Chris Smith (New Jersey politician)

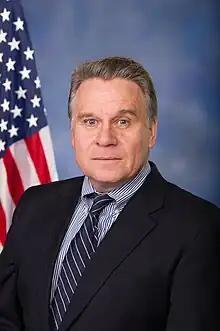
Official portrait, 2014

Christopher Henry Smith (born March 4, 1953) is an American politician serving as the U.S. representative for since 1981. Though it has taken various forms, his district has always been situated in central New Jersey. Currently, the district contains parts of Ocean and Monmouth counties. Smith is a member of the Republican Party, having switched from the Democratic Party in 1978. As of 2025, Smith is tied with Hal Rogers for being the longest currently serving member of the House of Representatives.